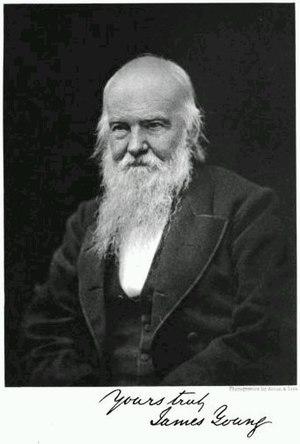
James Young est un chimiste écossais, né le 13 juillet 1811 à Glasgow et mort le 13 mai 1883 à Wemyss Bay. Il est surtout connu pour ses travaux sur la distillation du kérosène à partir de charbon et de schiste bitumineux.